Seat belt

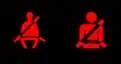
Warning lights on a car dashboard

The purpose of locking retractors (sometimes called ELR belts, for "Emergency Locking Retractors") is to provide the seated occupant the convenience of some free movement of the upper torso within the compartment while providing a method of limiting this movement in the event of a crash. Starting in 1996, all passenger vehicles were required to lock pre-crash, meaning they have a locking mechanism in the retractor or in the latch plate. Seat belts are stowed on spring-loaded reels called "retractors" equipped with inertial locking mechanisms that stop the belt from extending off the reel during severe deceleration.